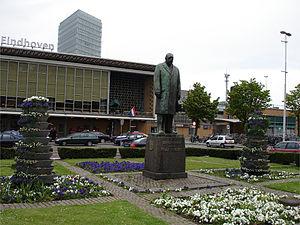
Koninklijke Philips N.V., plus connu sous le nom de la société Philips, est une société de technologie néerlandaise, basée à Amsterdam. Elle fait partie des plus grands groupes en matière d'électroménager, d’équipement médical et d’éclairage au monde.